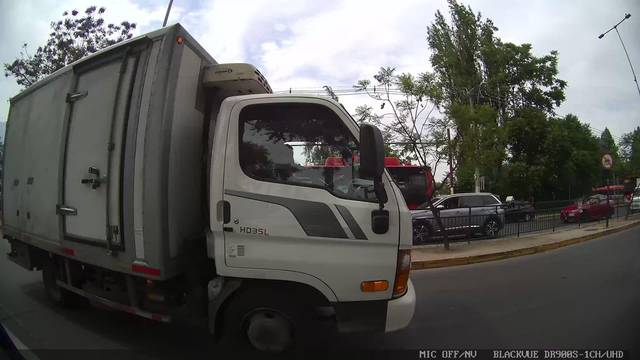
Region: Chile
Coordinates: -33.452, -70.558